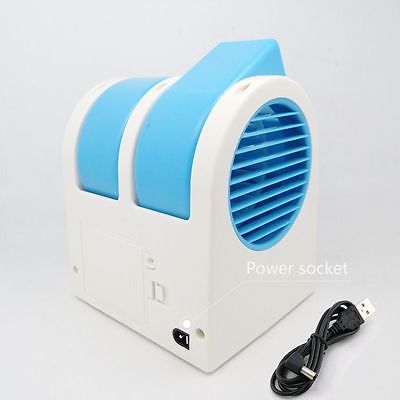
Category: fan